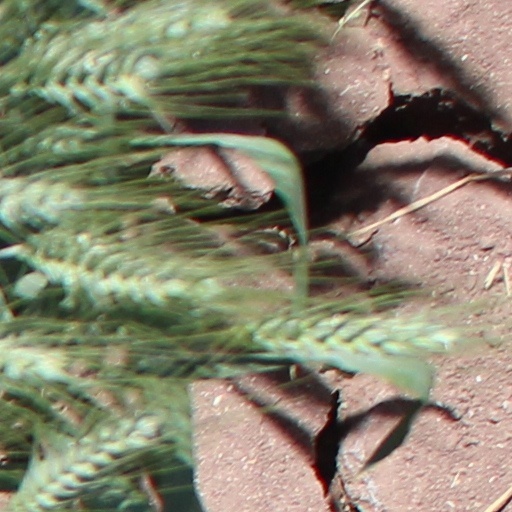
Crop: wheat